Alessandro Buongiorno

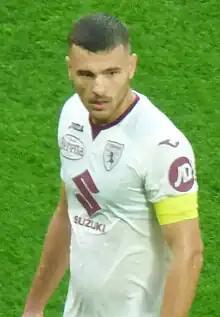
Buongiorno with Torino in 2023

Alessandro Buongiorno (born 6 June 1999) is an Italian professional footballer who plays as a centre-back for Serie A club Napoli and the Italy national team.